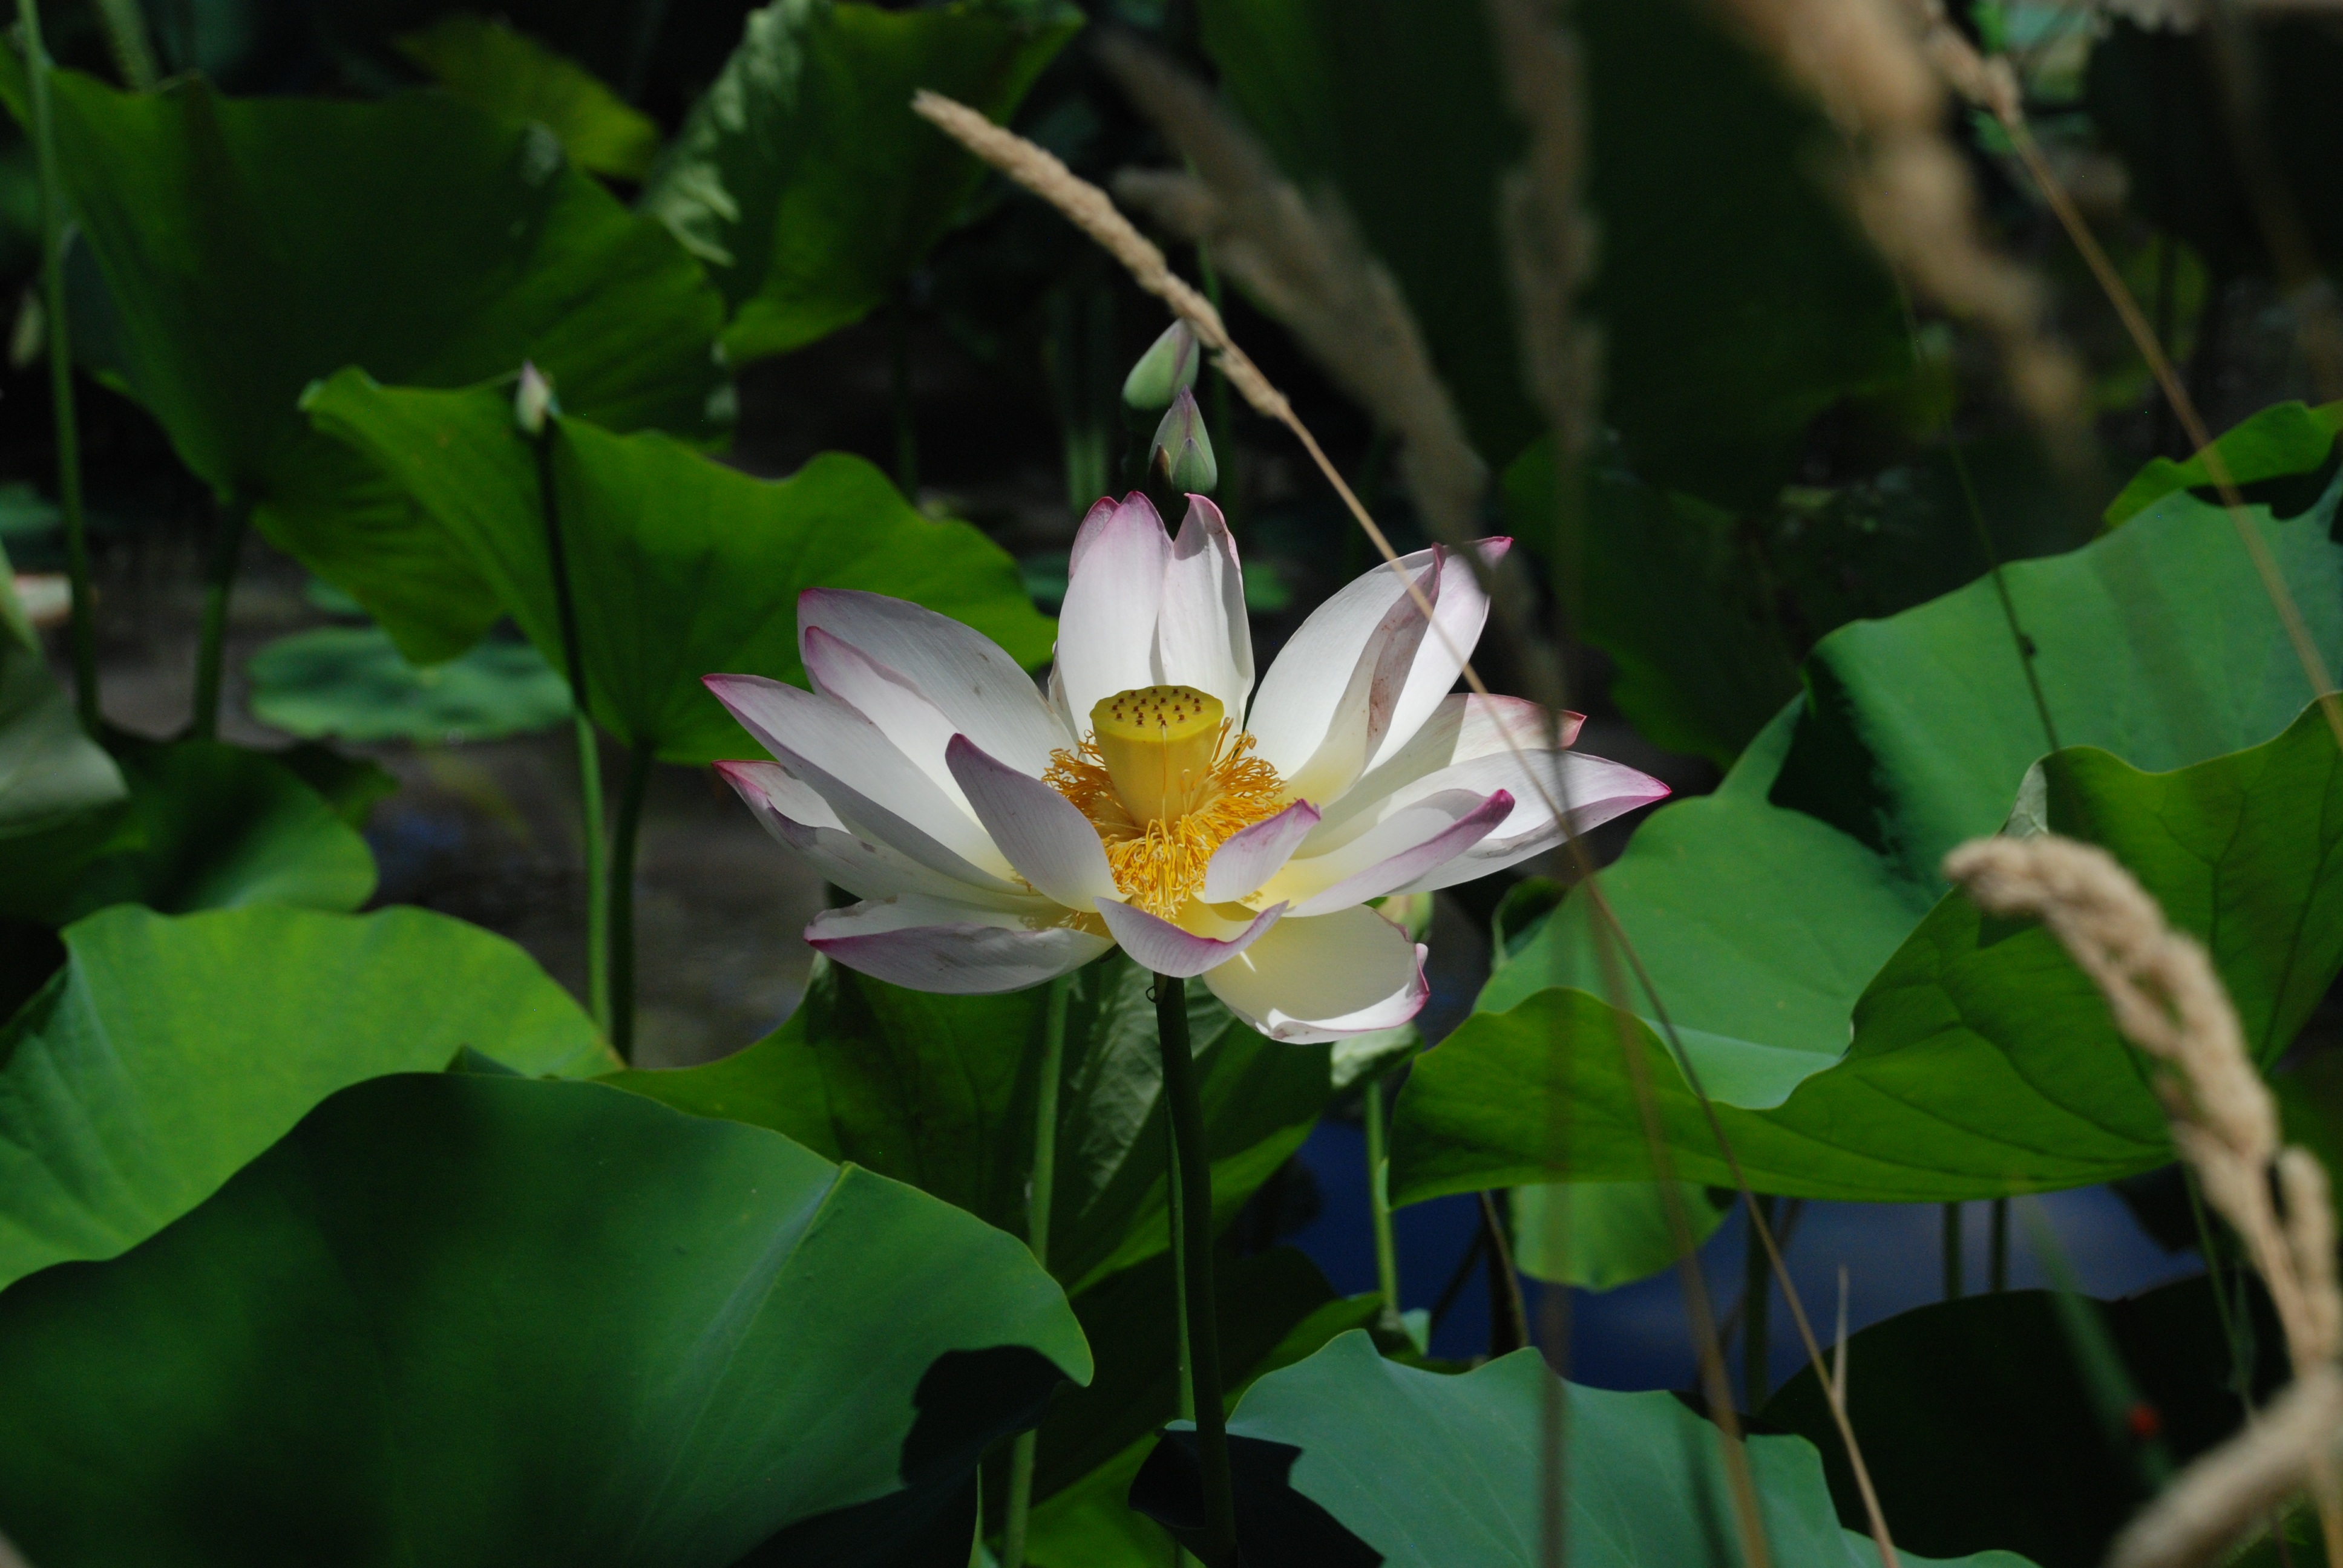
water, nature, blossom, plant, leaf, flower, petal, green, botany, garden, sacred lotus, aquatic plant, flora, wildflower, lotus flower, lotus, flowering plant, land plant, lotus family, proteales